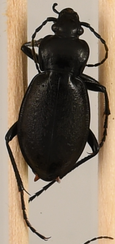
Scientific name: Carabus taedatus
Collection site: Niwot Ridge NEON (NIWO), plot NIWO_013